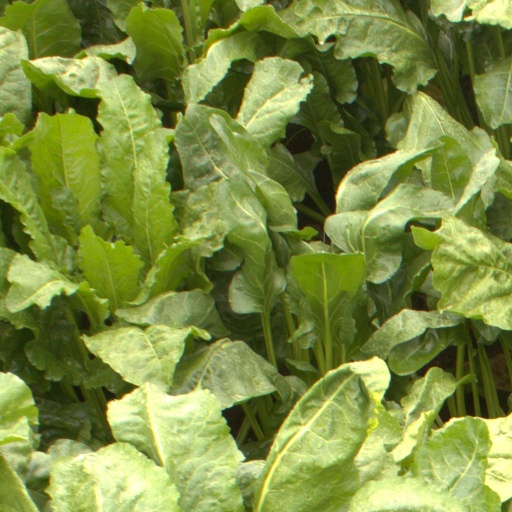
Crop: sugar beet